István Tisza

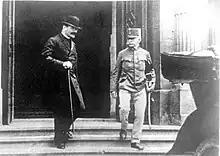
Tisza and Hötzendorf left Vienna after 3 days long fierce debate.

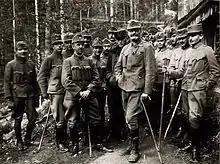
István Tisza served on the Italian front between 1917 and 1918, where he had opportunity to experience the circumstances and dangers of trench warfare on a daily basis

As Speaker of the House of Representatives from 22 May 1912 to 12 June 1913 Tisza supported the reform of the common Austro-Hungarian army to enhance the military power of the dual monarchy. Tisza considered army reform essential (increasing the number of recruits and raising expenditures) because he believed that delaying it would weaken the military position of the Austro-Hungarian monarchy and undermine Hungary's security. However the opposition was fighting for more Hungarian interests (i.e., use of the Magyar language in the army). Tisza and his party refused the idea of universal suffrage. According to his threatening prediction, the majority votes of peasants – manipulated by primitive demagogues – would result in the domination of groups whose goals are just contrary to the ideals of metropolitan intellectuals and socialists who call for democracy. The Socialists strongly opposed his acts and decided to organize a protest march. Socialist agents organised a worker rebellion on 22 May 1912 (Blood-Red Thursday), calling for Tisza to resign as President of the House and calling for universal suffrage. On the next day, the protesters and workers marched toward the Parliament building, meanwhile the events transformed to violence, protesters broke the shop windows in the surrounding streets, automobiles and tramcars were damaged by the masses. However, the protesters were stopped by the storm of hussar cavalry units, and they were arrested by the police. Six people died in the clashes, nearly two hundred were injured and three hundred were arrested. This event became known as "Blood-Red Thursday" in the contemporary press and later in the history books.